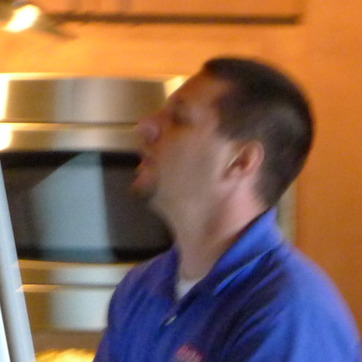
Material: skin